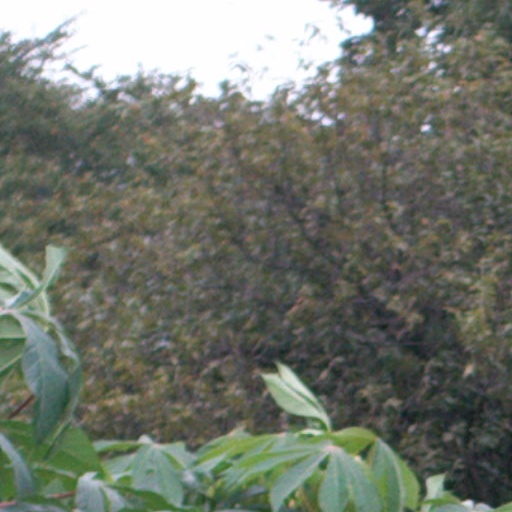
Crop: cassava